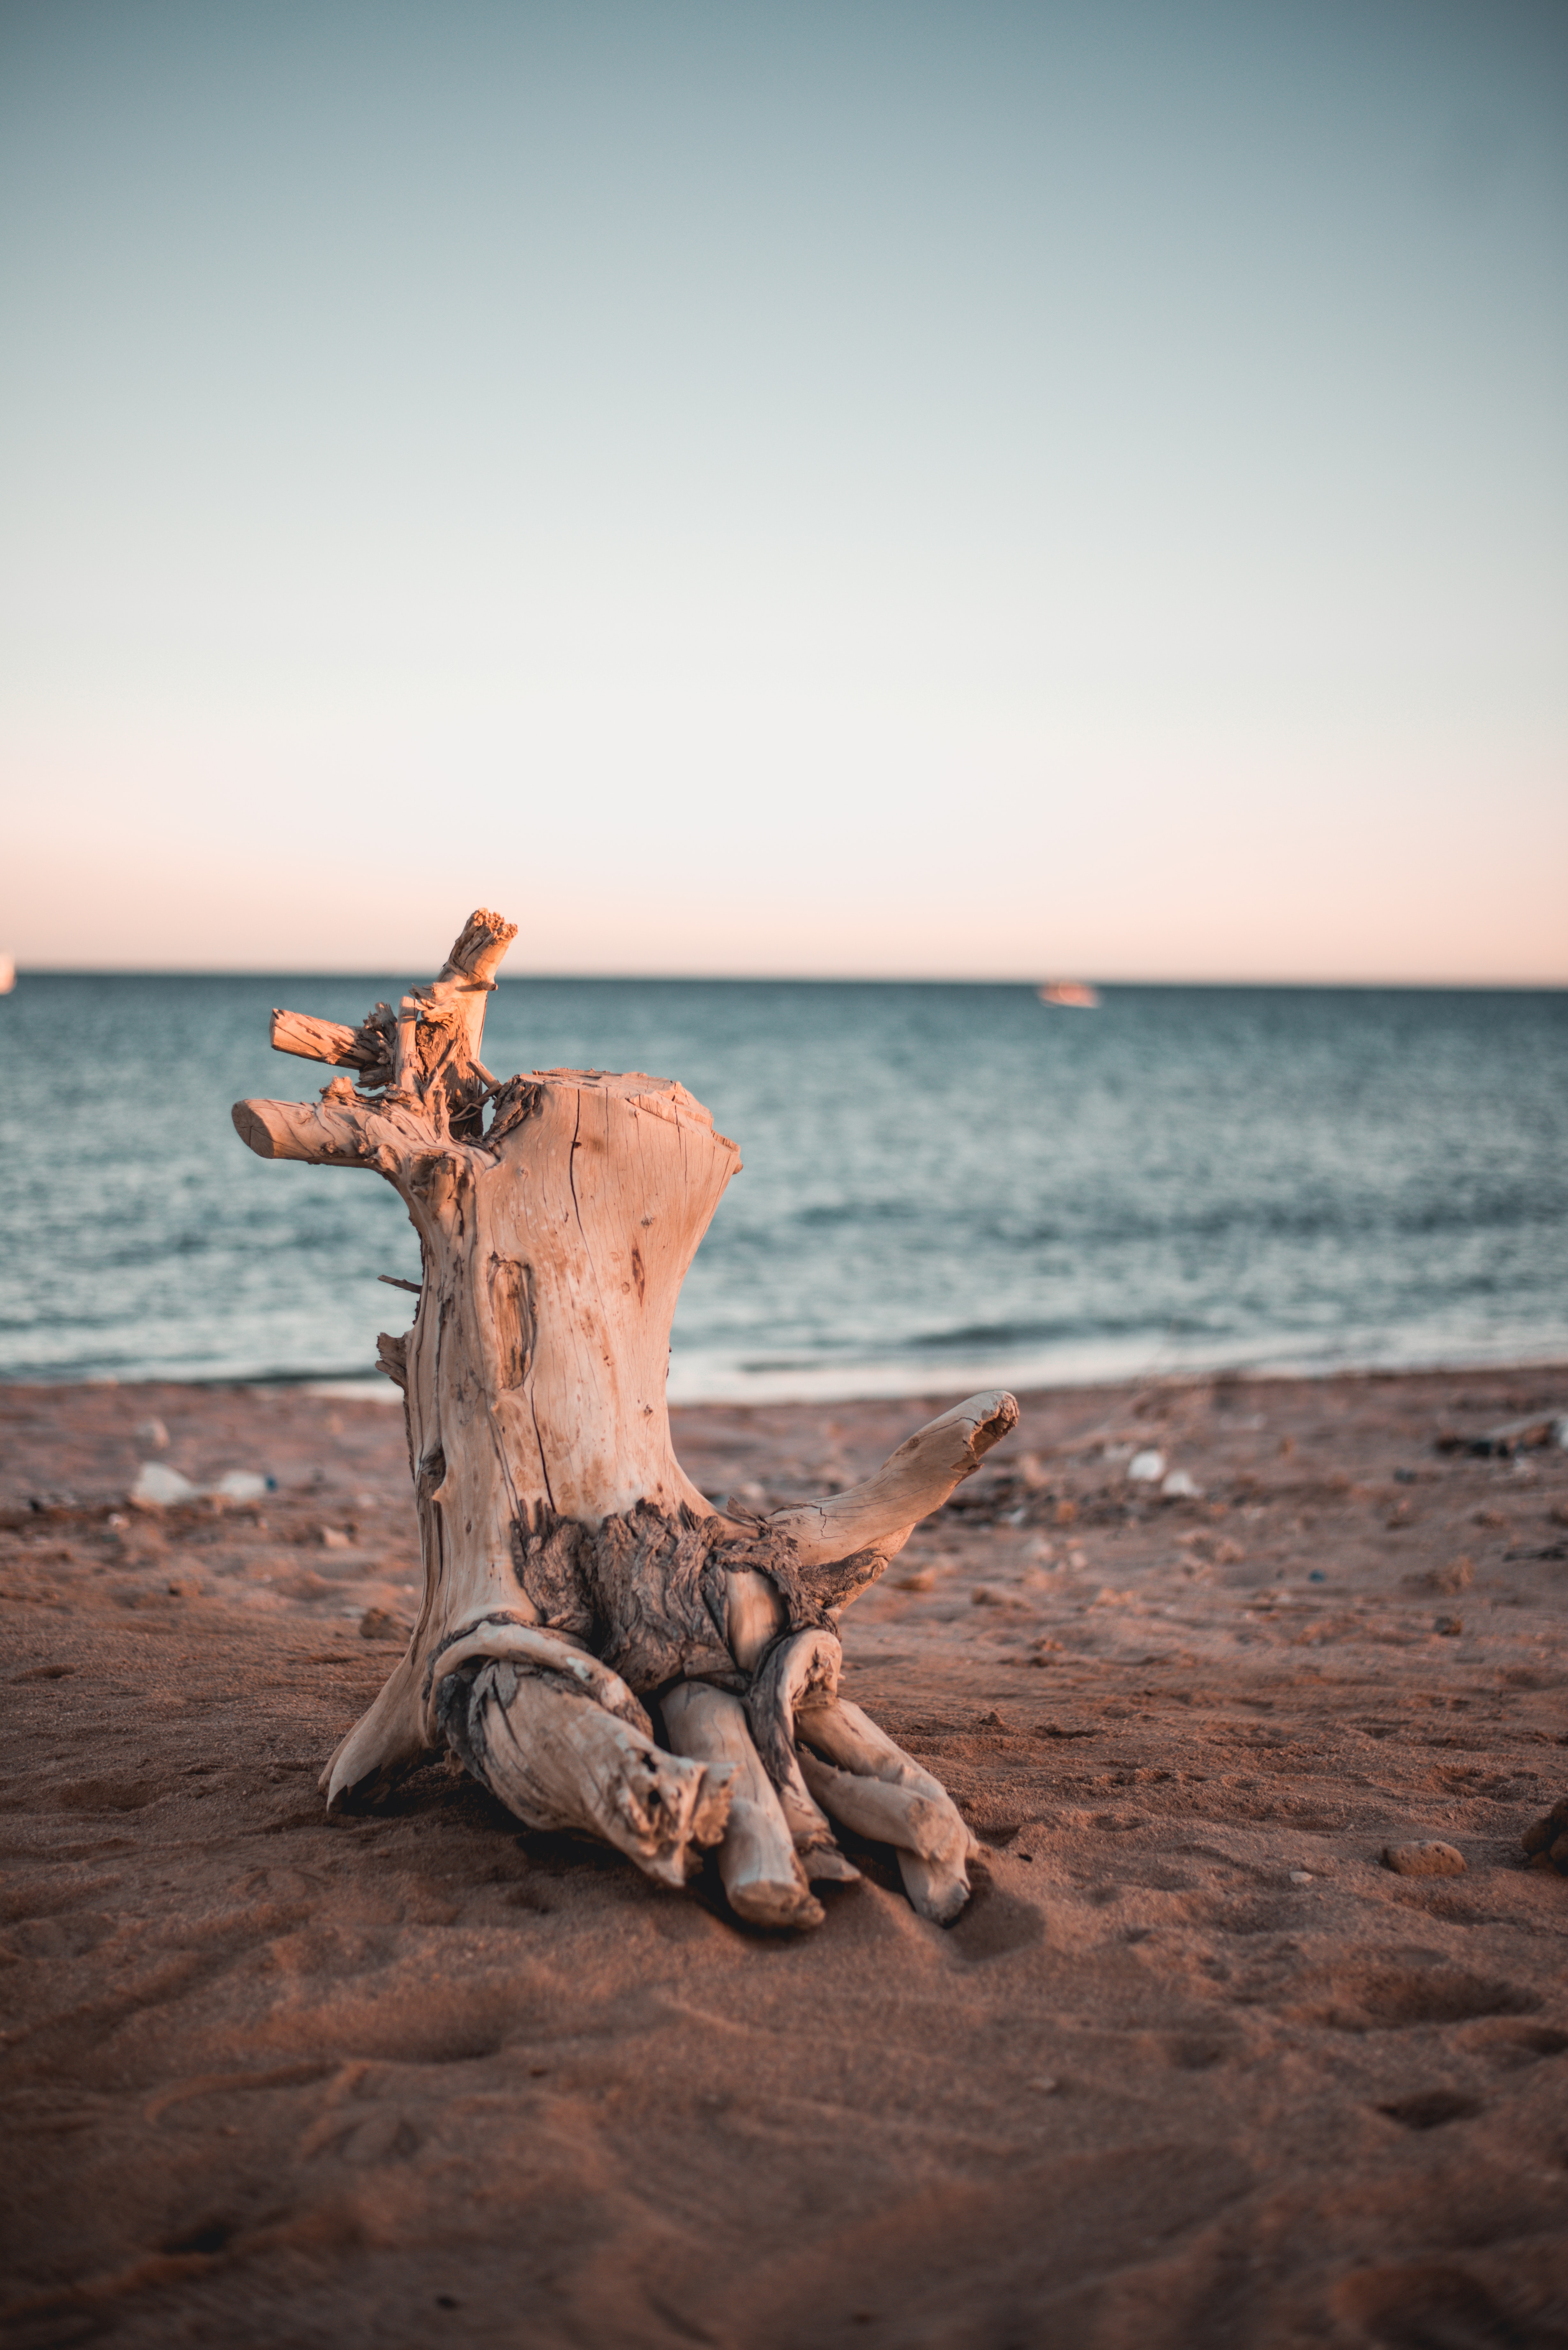
photograph, wood, sky, sea, beach, tree, ocean, horizon, driftwood, shore, coast, photography, summer, trunk, vacation, calm, cloud, stock photography, sand, wave, landscape, rock, plant, sitting, leisure, happy, still life photography, evening